57th Medical Detachment

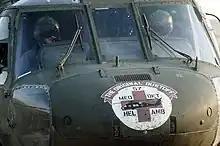
A UH-60 Black Hawk (Blackhawk) ambulance helicopter from the 57th Medical Detachment, Fort Bragg, N.C., prepares to takeoff during Operation Desert Shield

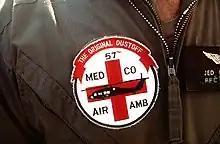
A close-up of 57th Medical Company Air Ambulance Patch. The unit, from Fort Bragg, NC, was deployed with the USS Dwight D. Eisenhower (CVN-69) in support of Operation Uphold Democracy

On 26 January 2007, as part of a reengineering of Army aviation, the 57th Medical Detachment conducted an inactivation ceremony at its hangar at Fort Bragg, North Carolina, named for Major Charles L. Kelly. The keynote speaker was Kelly's son, Charles L. Kelly Jr. Although the unit would not be formally inactivated until 15 June 2007, this marked its end, as personnel and equipment were transferred after that, primarily to form Company C, 3d Battalion, 82d Aviation Regiment, 82d Airborne Division Fort Bragg North Carolina. Although most of the equipment and personnel transferred (as part of the conversion, the divisional MEDEVAC companies were organized as 12 ship companies instead of 15 ship companies), the lineage and honors of the 57th did not transfer to the new unit. The 57th Medical Detachment remains on the inactive rolls of the Army.